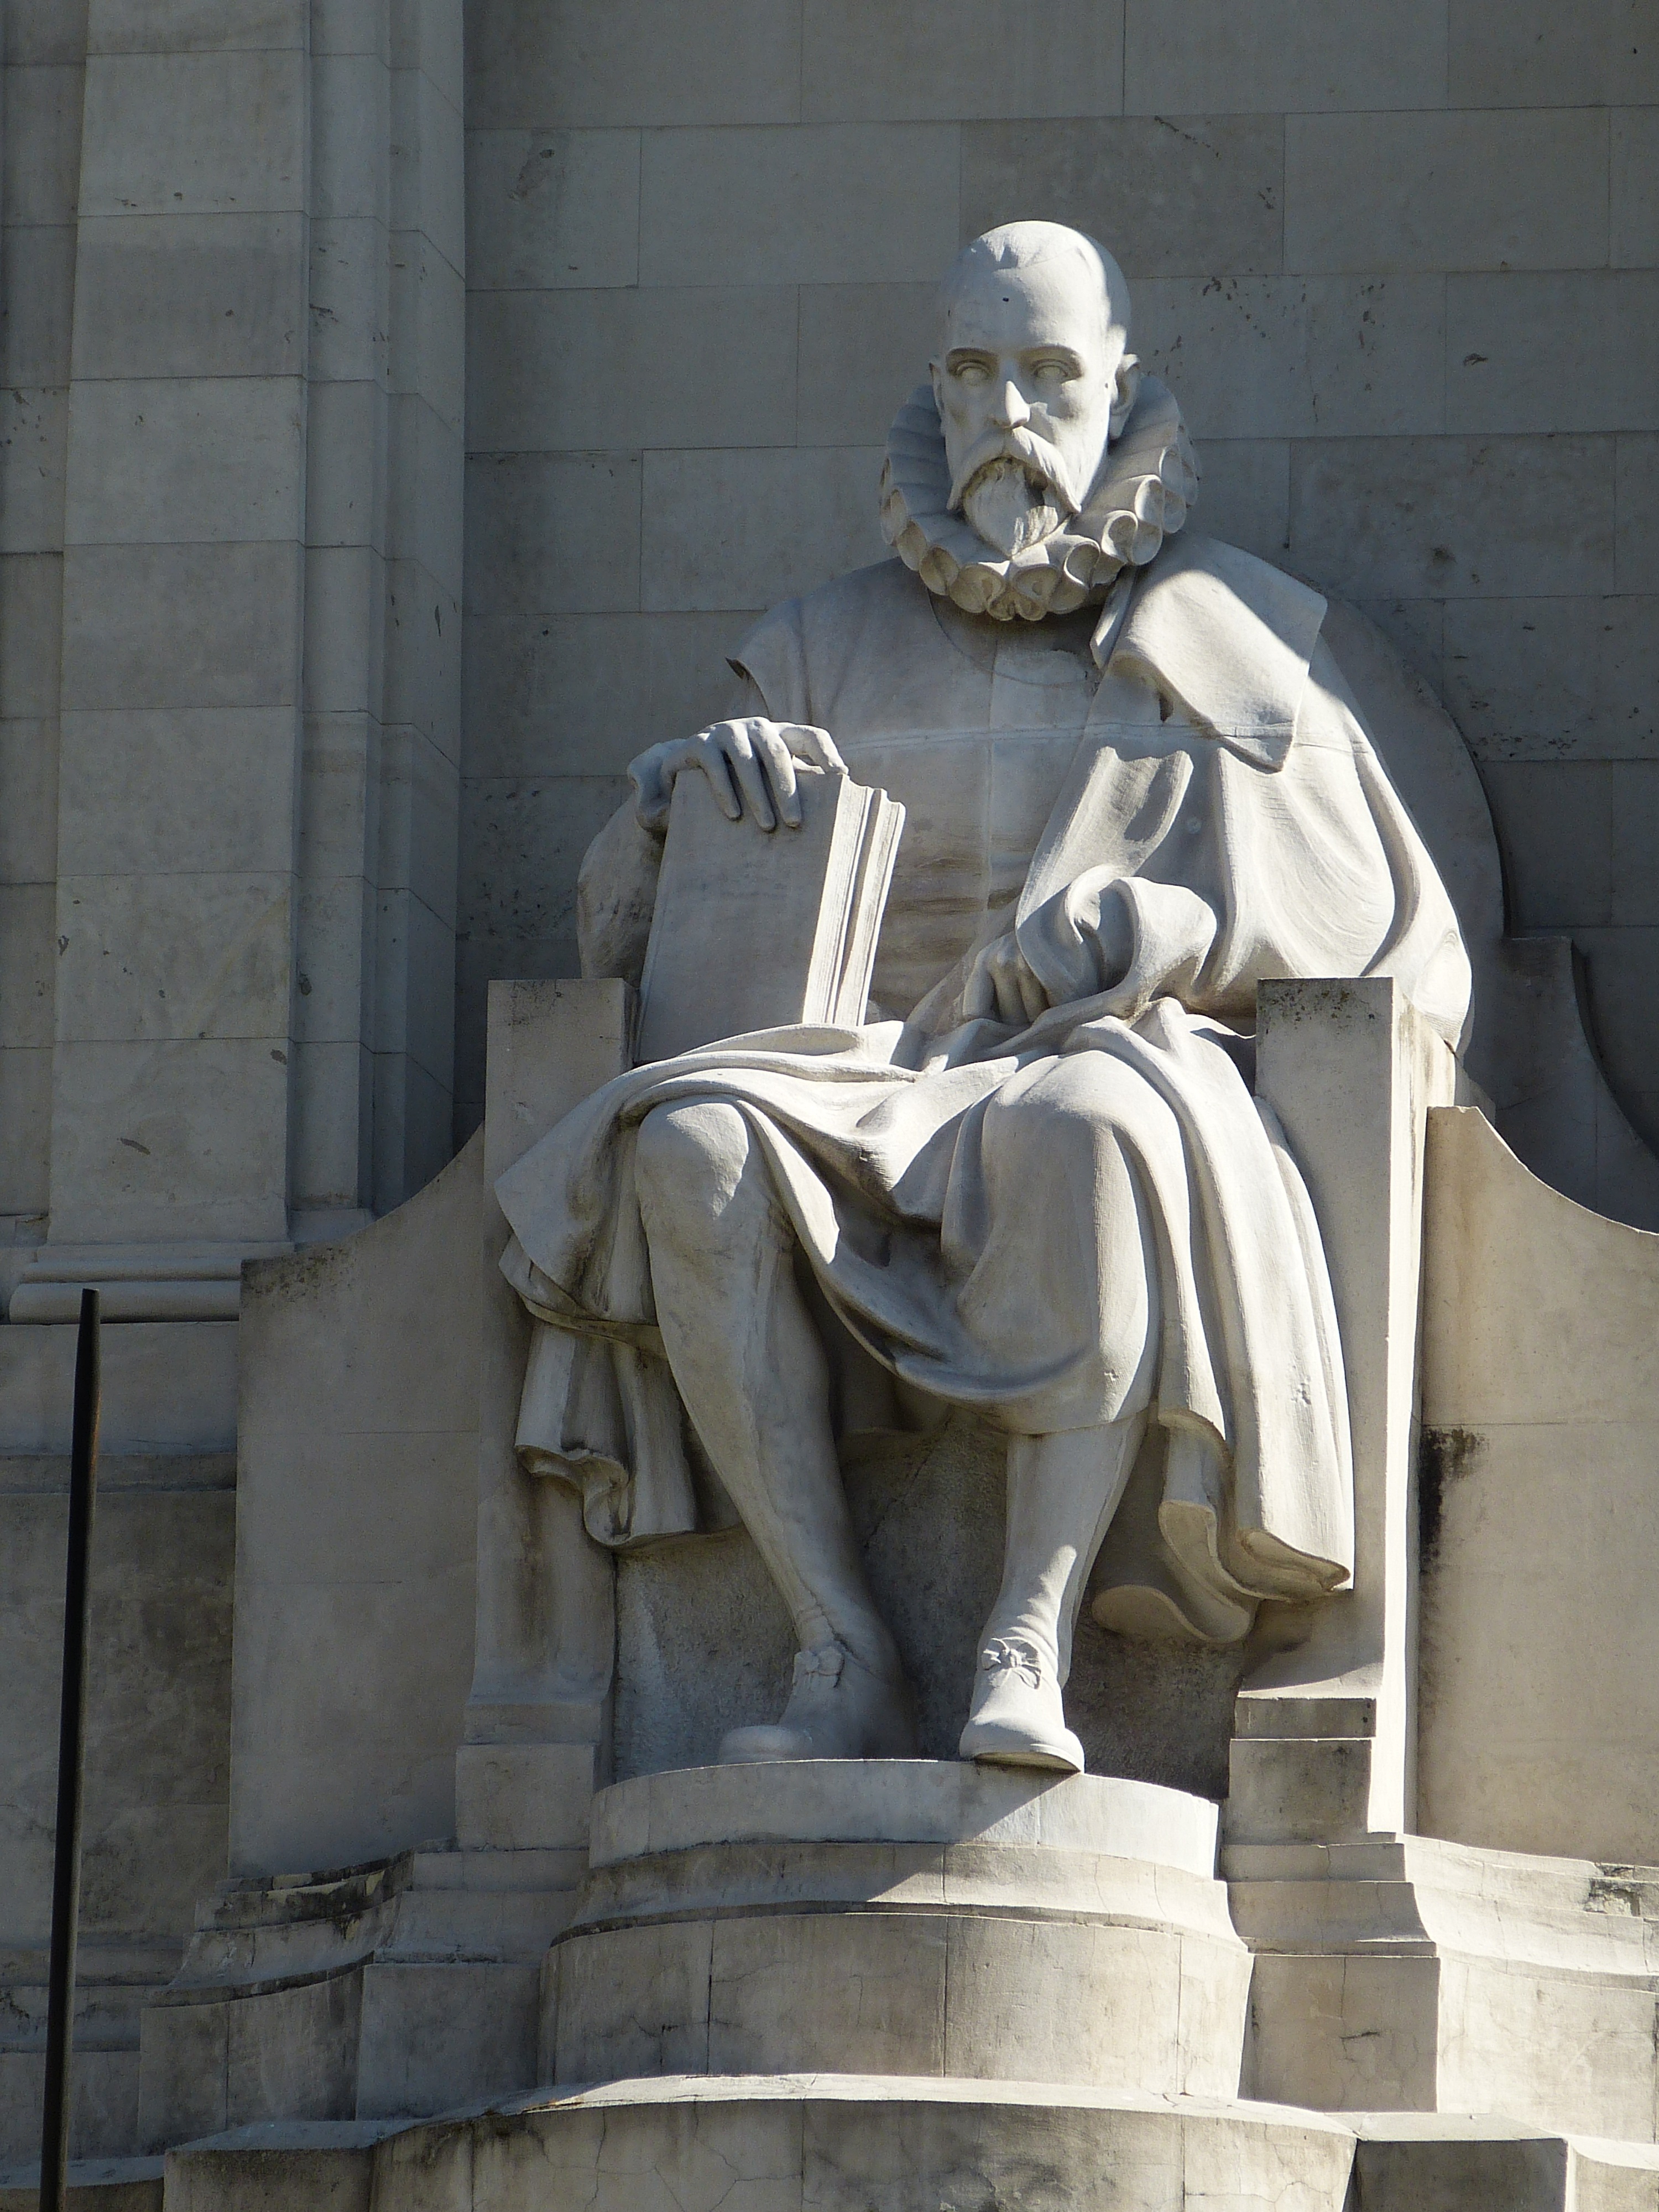
man, monument, statue, sculpture, memorial, art, spain, temple, madrid, history, poet, castile, cervantes, ancient history